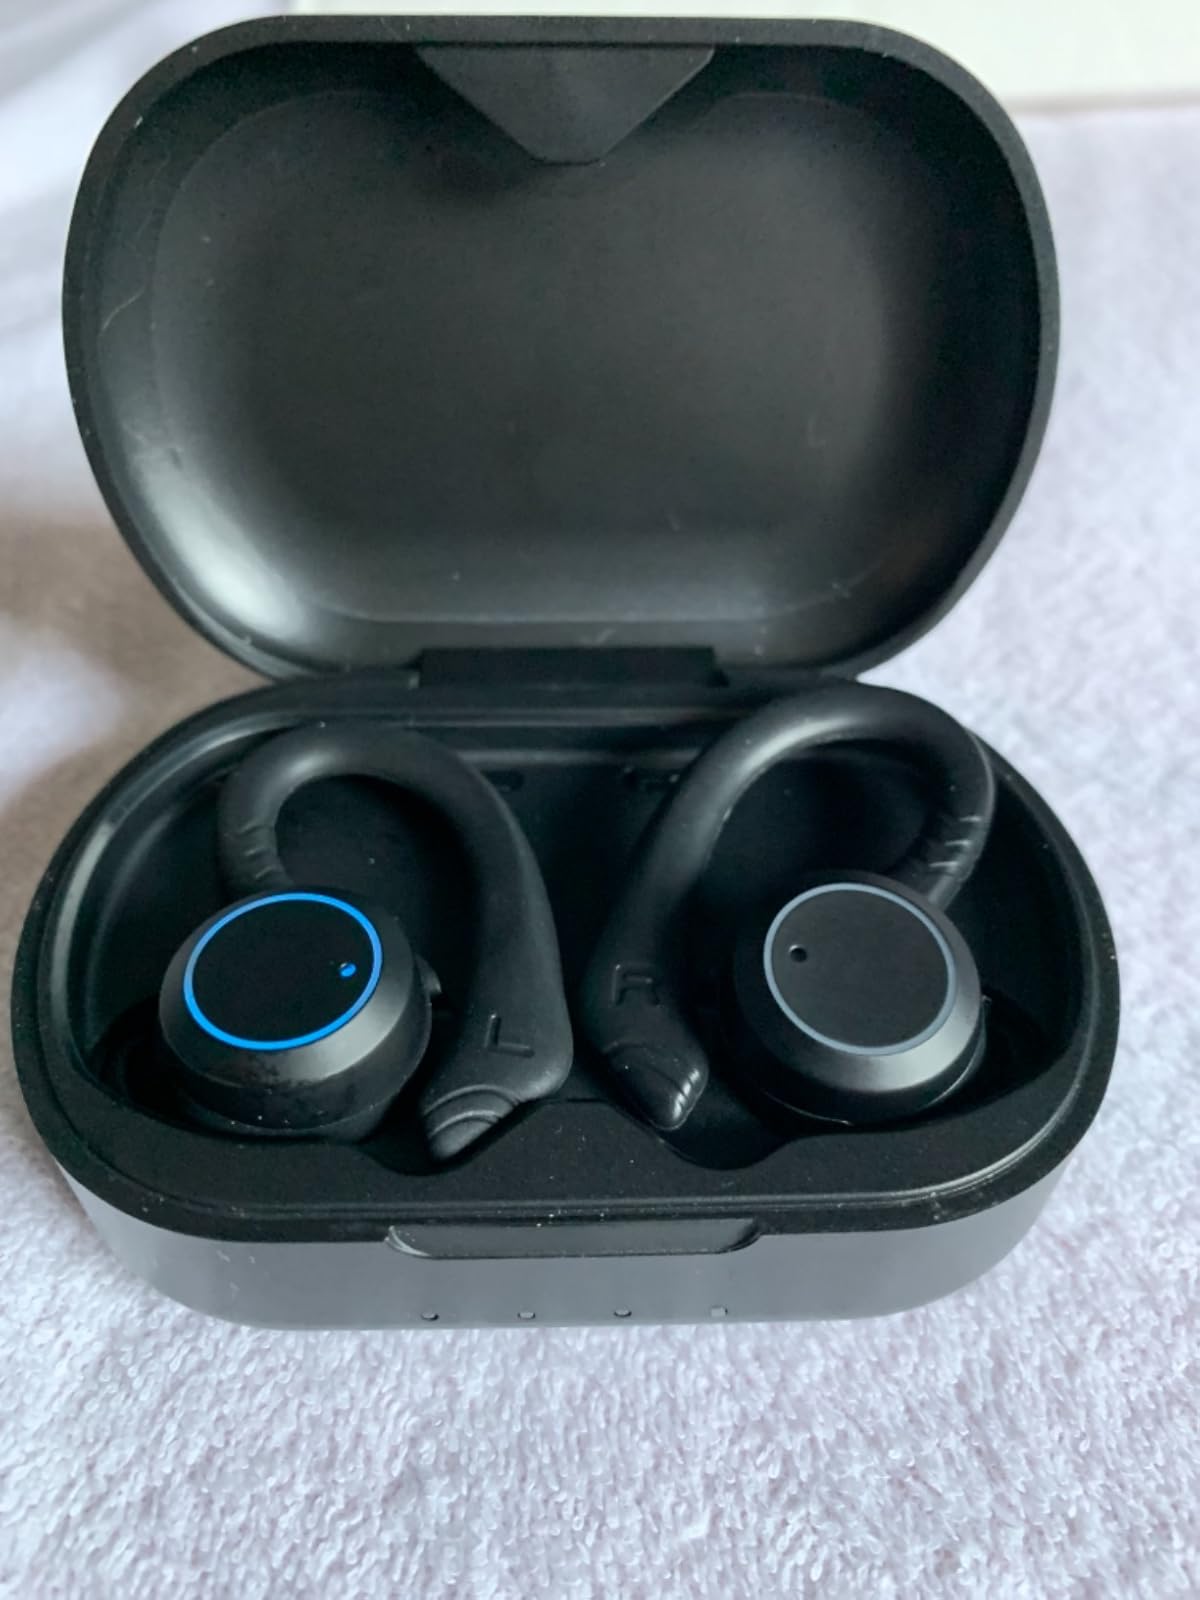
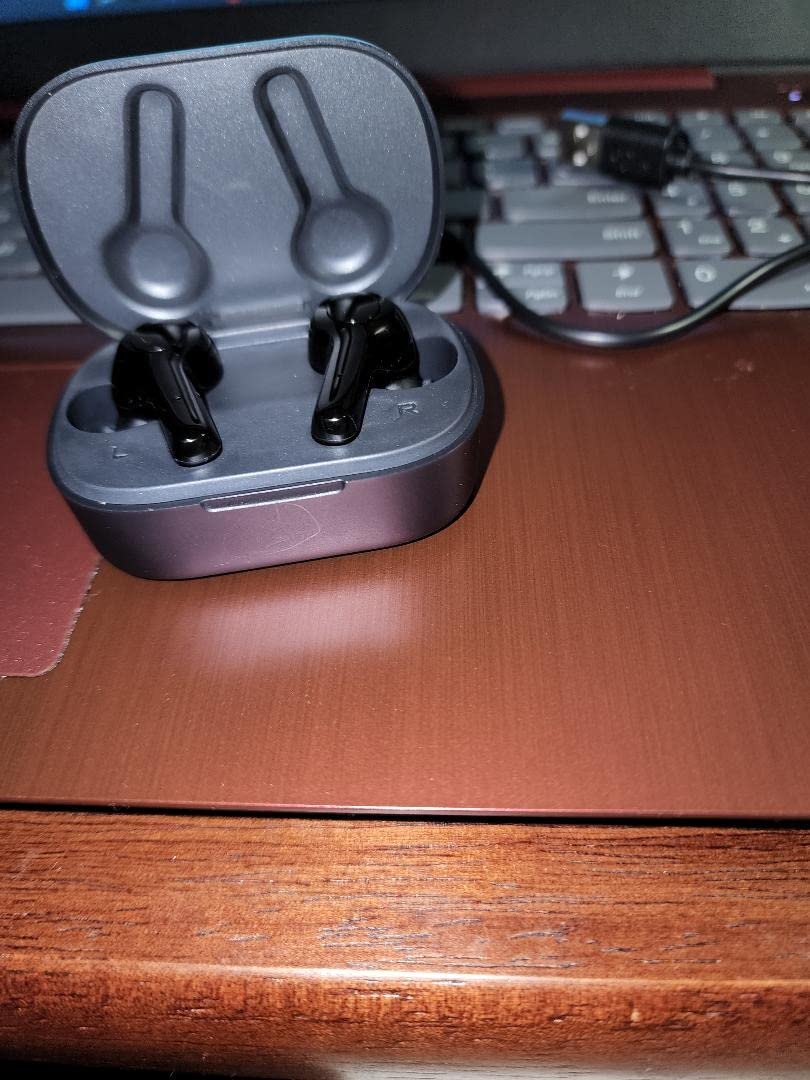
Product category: earbuds
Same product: no